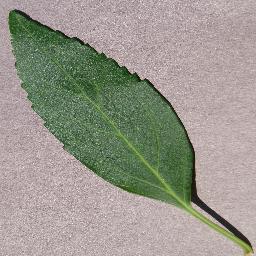
Label: Cherry___healthy